Compliments of Mister Flow

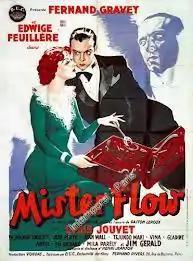

Compliments of Mister Flow or Mister Flow is a 1936 French mystery film directed by Robert Siodmak and starring Fernand Gravey, Edwige Feuillère and Louis Jouvet. It was based on the 1927 novel "Mister Flow" by Gaston Leroux. It was shot at the Billancourt Studios in Paris. The film's sets were designed by the art directors Robert Gys and Léon Barsacq.